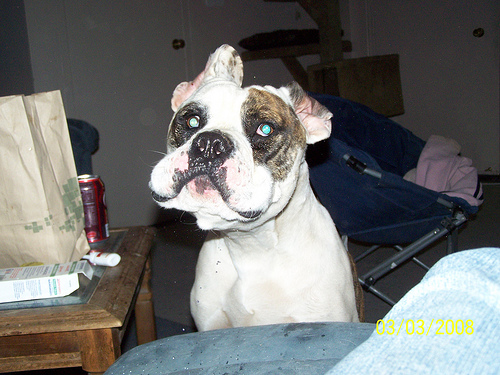
Animal: dog
Breed: american_bulldog